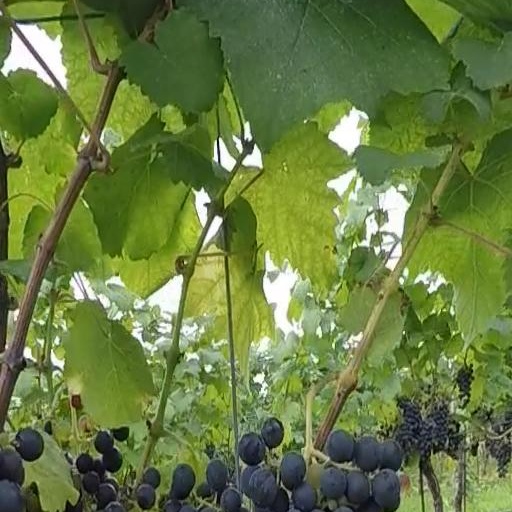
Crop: grape